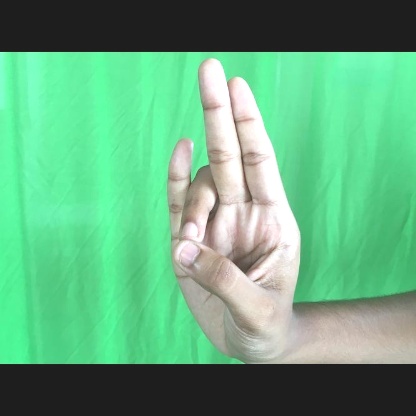
Mudra: Mayura